Chester Taylor

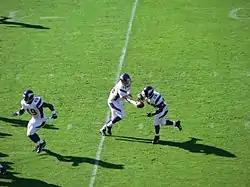
Taylor takes a handoff from Brad Johnson in 2006

Chester Lamar Taylor (born September 22, 1979), nicknamed "Che Tay", is an American former professional football running back in the National Football League (NFL). He was drafted by the Baltimore Ravens in the sixth round of the 2002 NFL draft. In 2006, he signed with the Minnesota Vikings and played four seasons before signing with the Chicago Bears. He played college football at the university of Toledo.